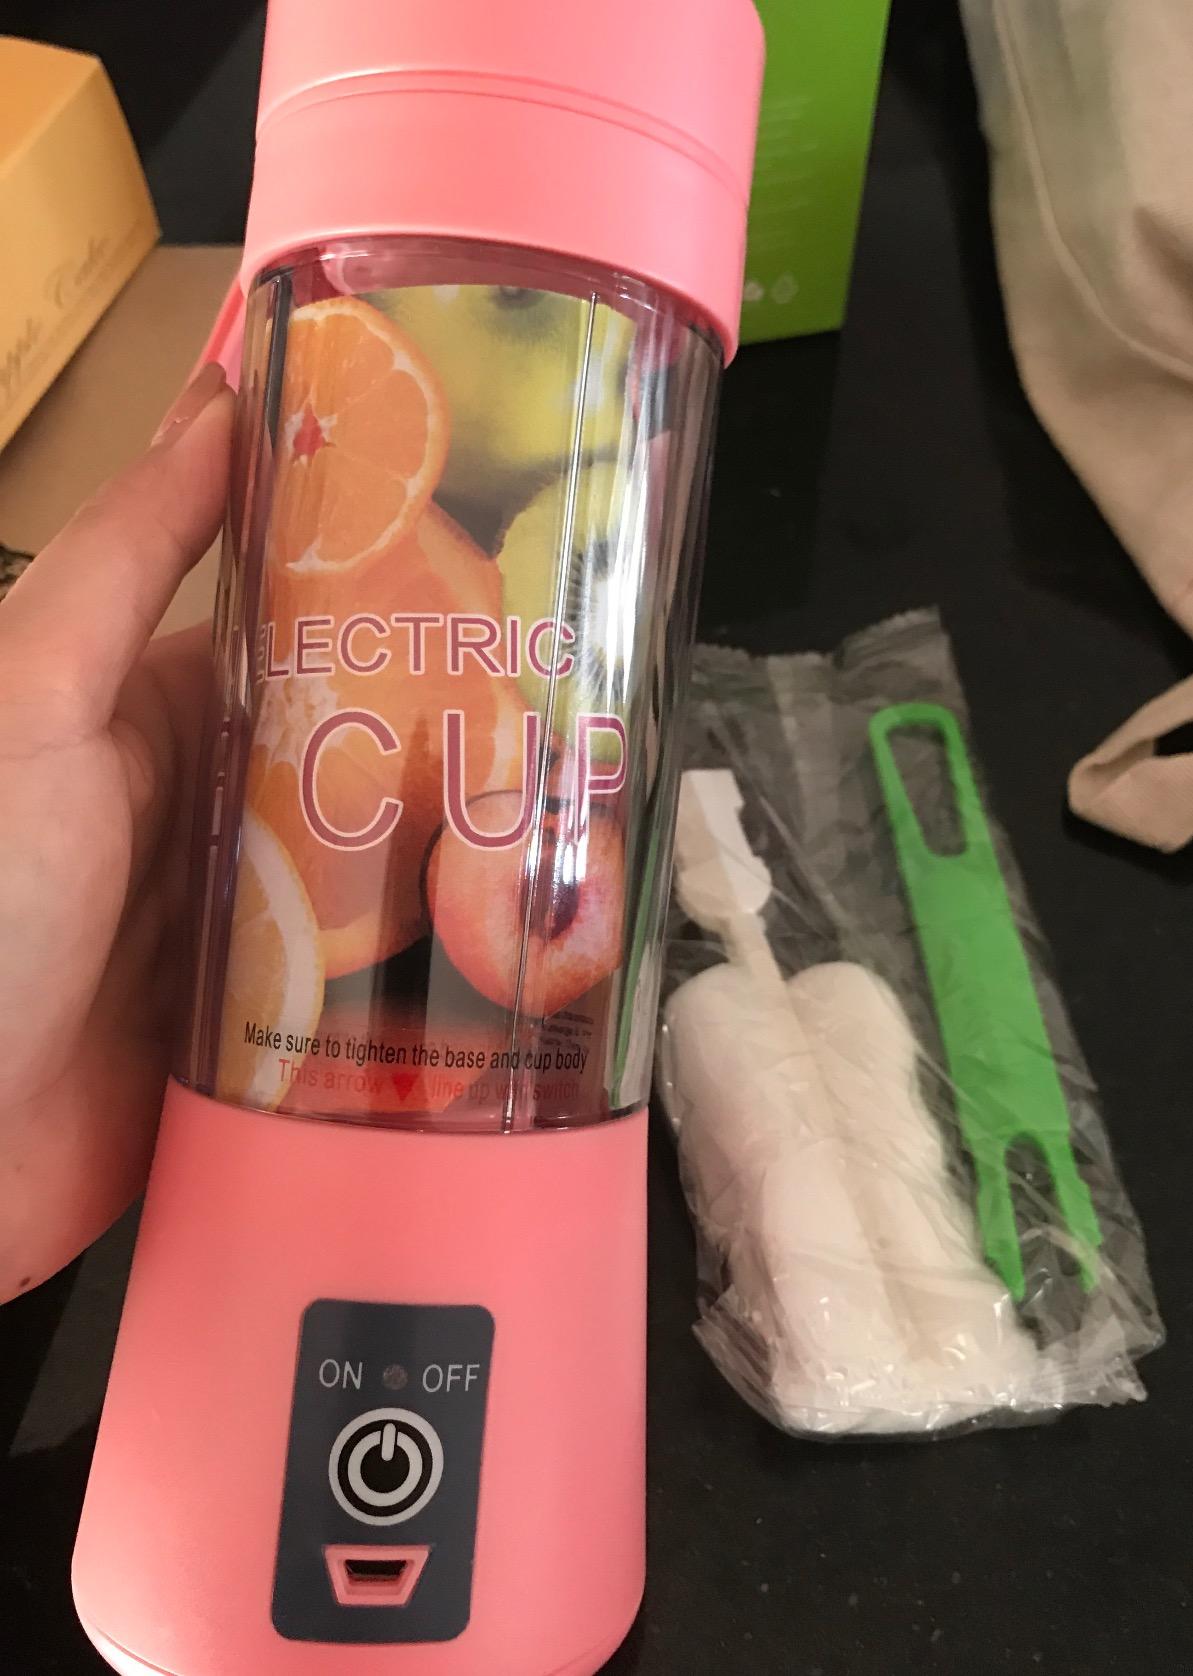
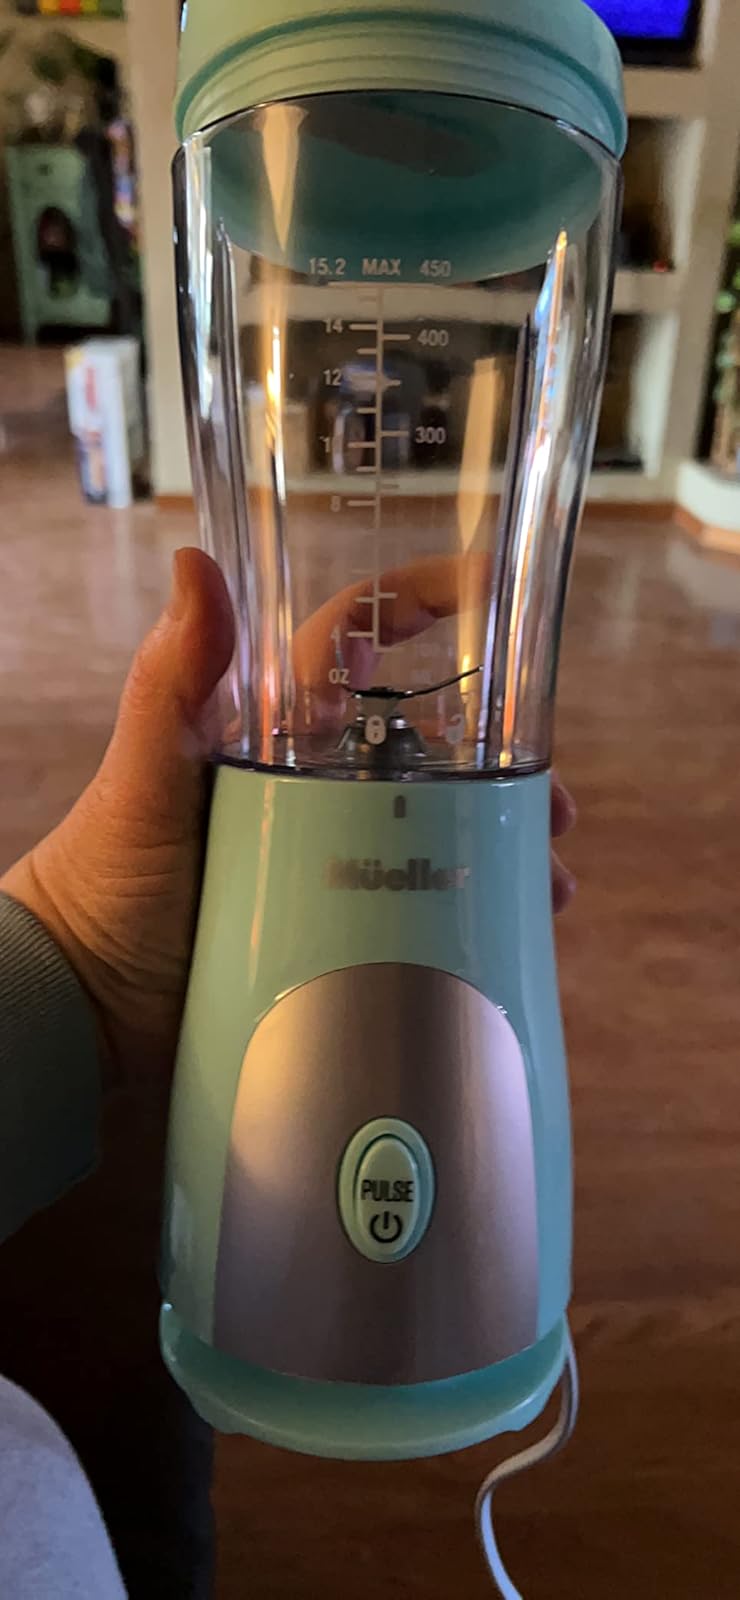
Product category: items_blender
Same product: no